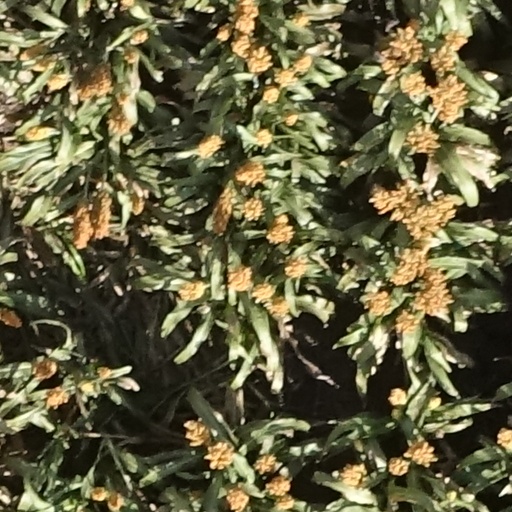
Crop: sorghum